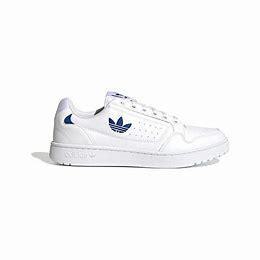
Brand: Adidas
Model: NY 90